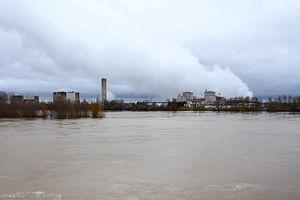
La centrale nucléaire de Chinon prise depuis la rive opposé de la Loire.